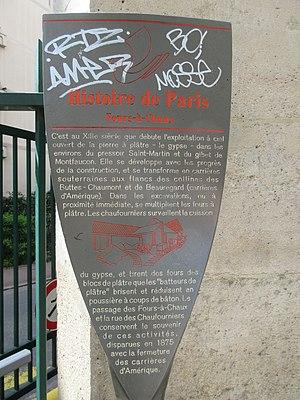
Panneau Histoire de Paris «
Les panneaux « Histoire de Paris » sont des panneaux d'information installés dans les rues de Paris devant certains des monuments parisiens.